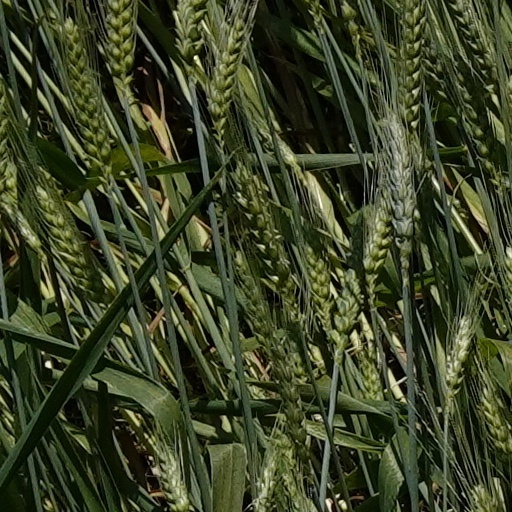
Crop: wheat